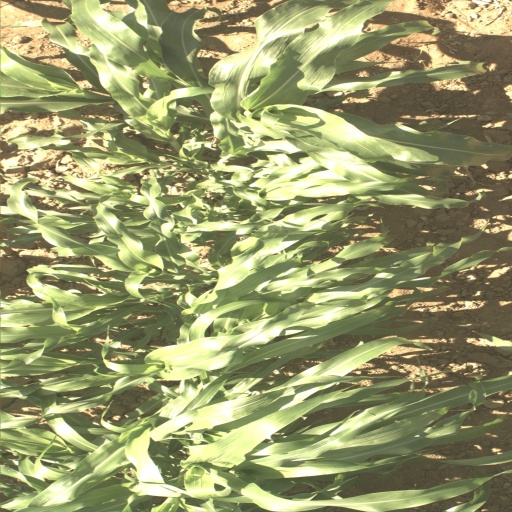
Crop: sorghum